SMS Grosser Kurfürst (1875)

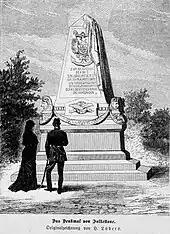
Illustration of the memorial in Folkestone

In the ensuing inquiry, chaired by Reinhold von Werner, Monts testified that he had not been given sufficient time to familiarize himself with the ship and its crew, who were themselves unfamiliar with the vessel. Monts argued that the mobilization process for the newly commissioned ship should have lasted four to six weeks, rather than the three he had been given. The day before the squadron left Wilhelmshaven, Batsch complained to Stosch that a significant number of dockyard workers were still finishing work on . Werner and the board determined that Batsch was at fault and exonerated Monts. Their report was issued on 22 July. Stosch had attempted to interfere in the investigation by blaming Monts to protect Batsch, who was his protege and his preferred successor. Stosch's attempts to manipulate the court martial prompted Kaiser Wilhelm I to issue a reprimand for his conduct.